Henry III of France

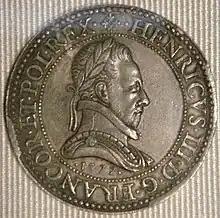
Coin of Henry III, 1577

After 1582, Henry became convinced of the need for fiscal reform to break the cycle of expedients upon which he had relied. To this end he summoned an Assembly of Notables which met from November 1583 to February 1584. While he failed to convince them of his most radical tax plans, the notables forwarded a series of proposals to him which would be embodied in his legislation during 1584. As a result of these policies the royal budget was almost balanced in 1585, before it was subject to political shock.